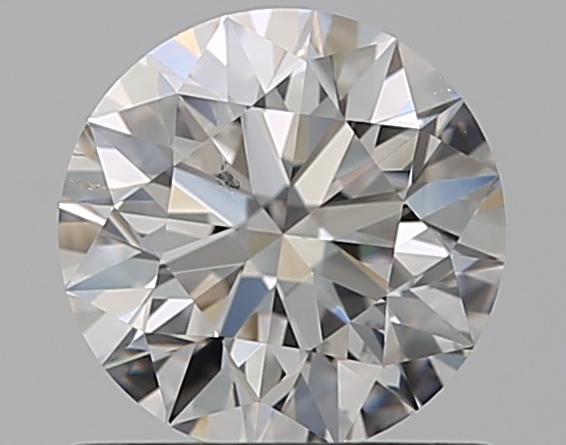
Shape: round
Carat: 0.7
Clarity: SI1
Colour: F
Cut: EX
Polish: EX
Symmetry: EX
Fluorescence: N
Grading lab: GIA
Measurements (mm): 5.66 x 5.69 x 3.55